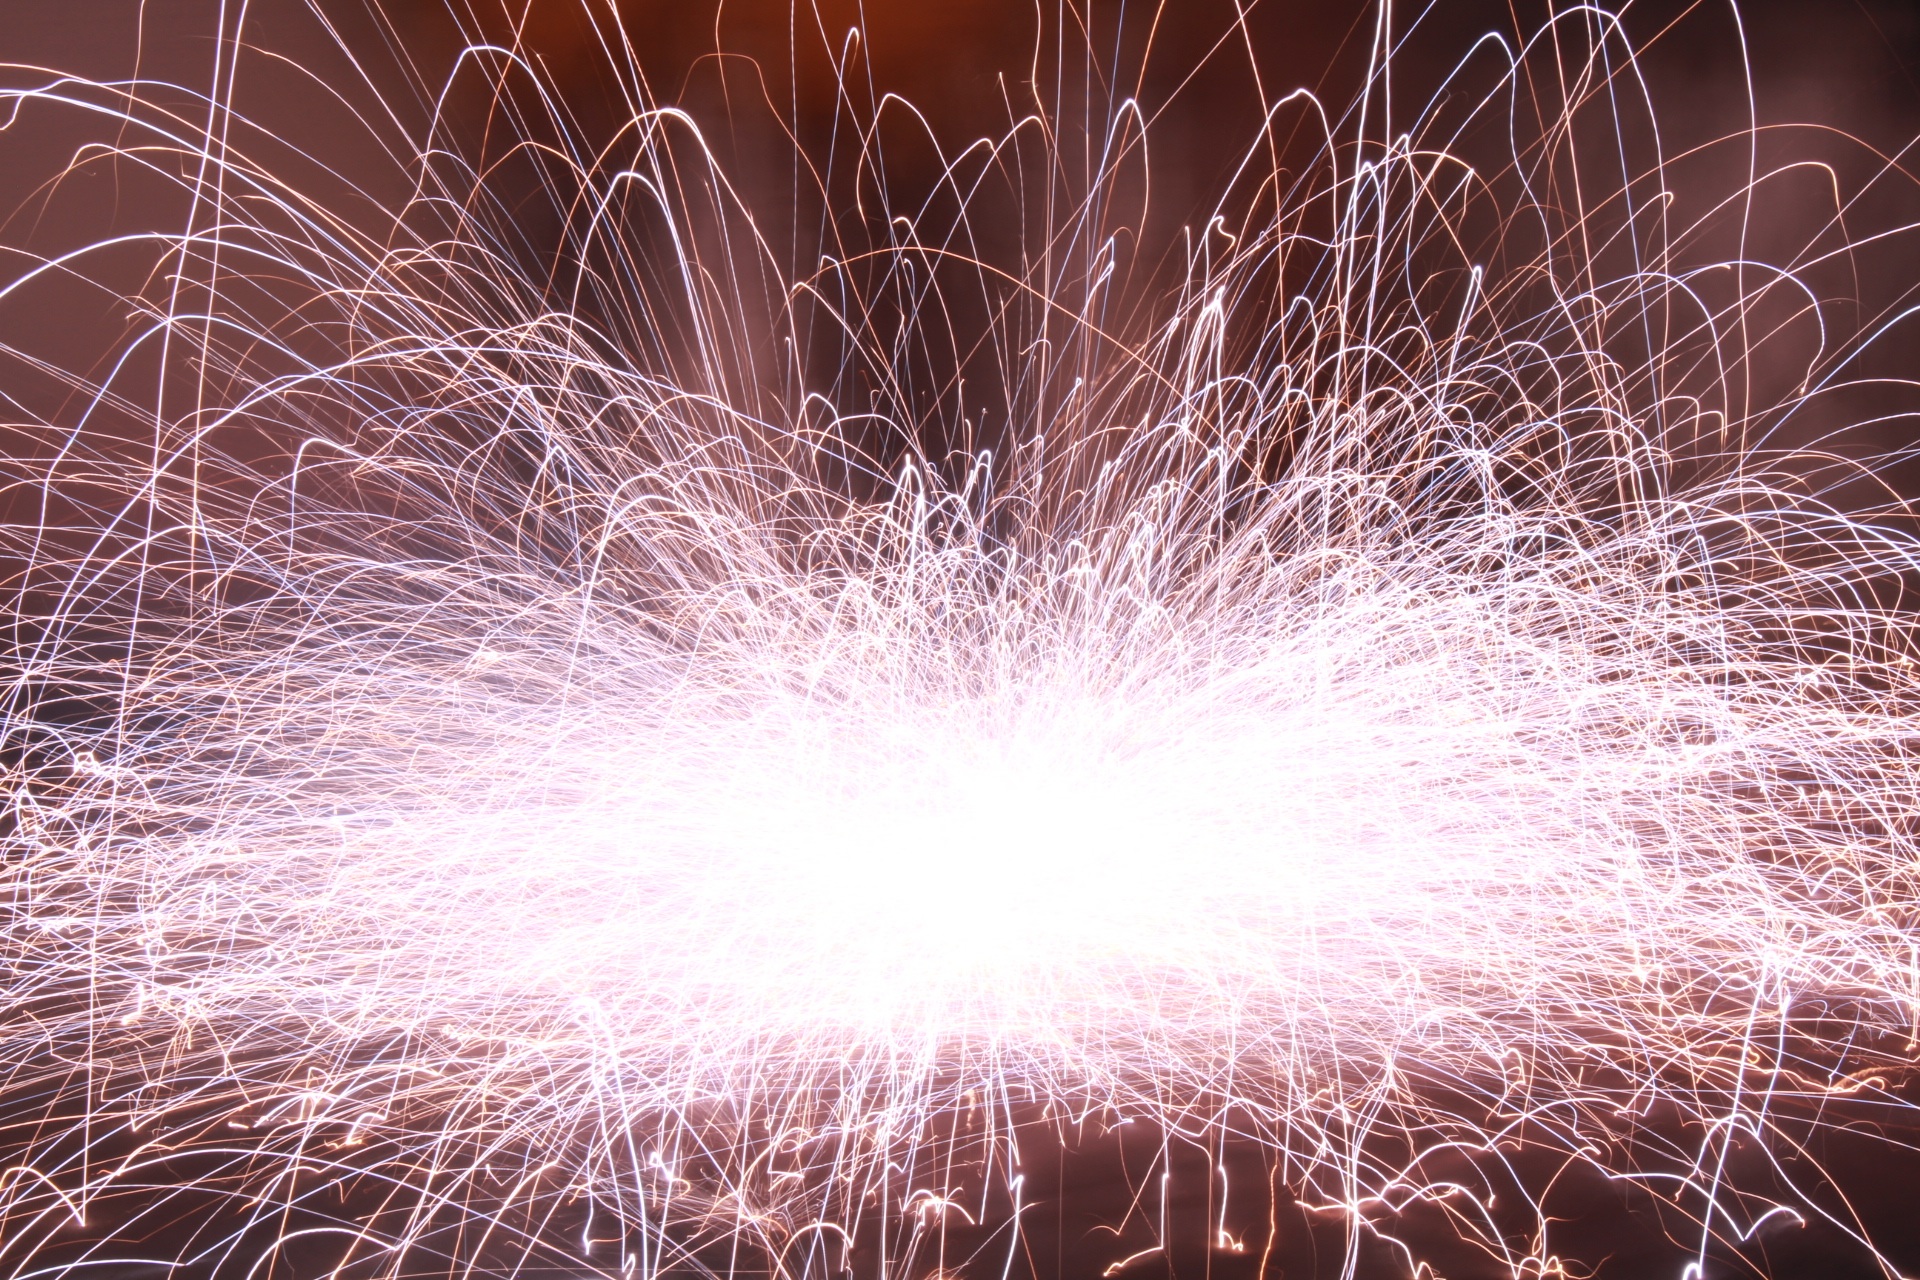
light, night, recreation, sparkler, celebration, holiday, christmas, fireworks, party, event, outdoor recreation